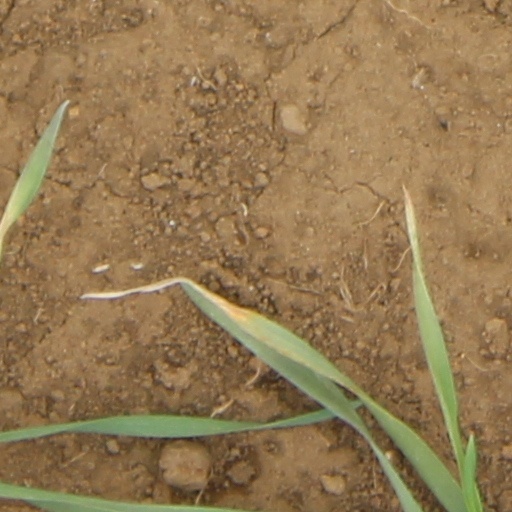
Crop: wheat